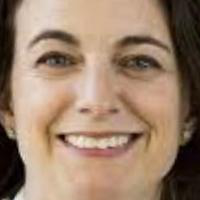
Age group: age 41-55